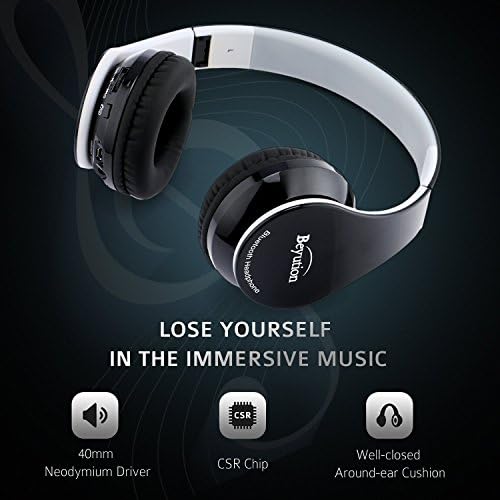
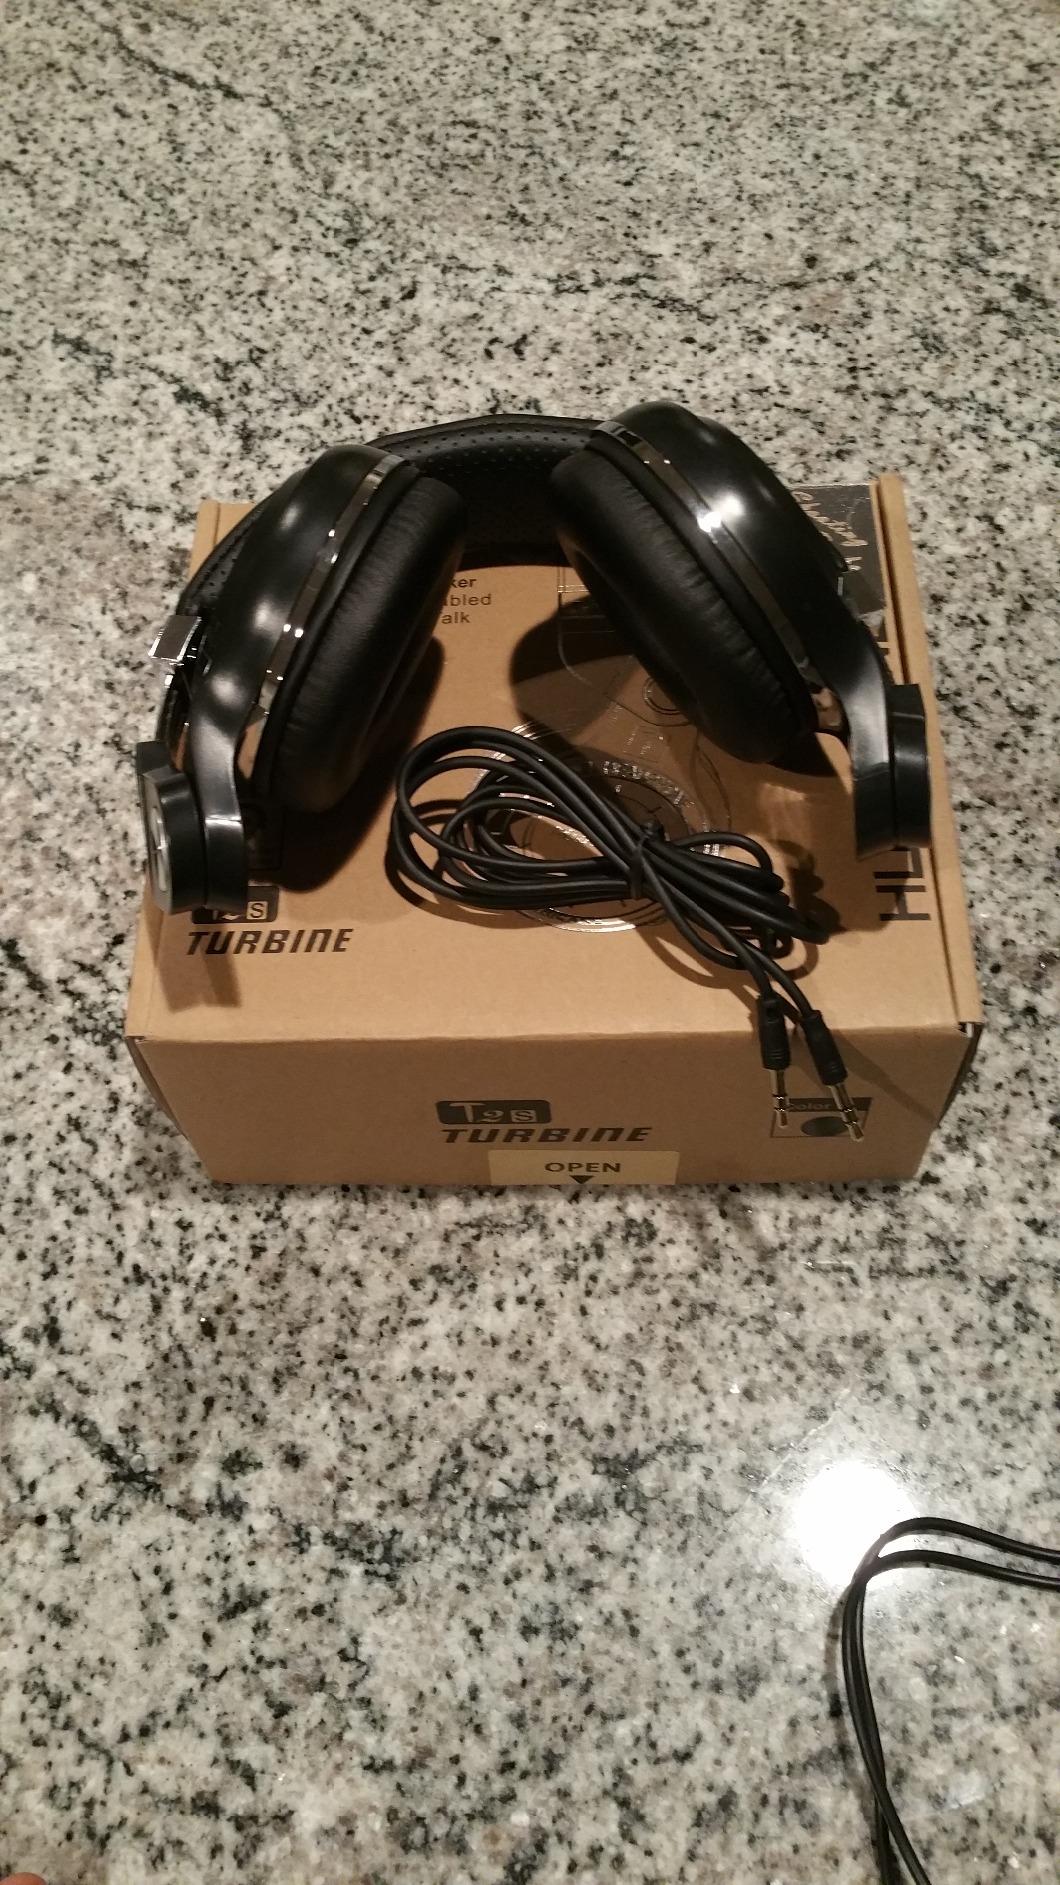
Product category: headphones
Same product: no